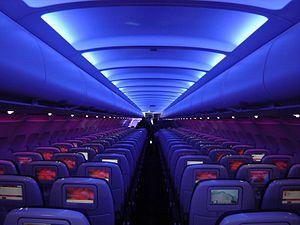
Virgin America était une compagnie aérienne à bas prix américaine en activité entre 2007 et 2018 qui assurait essentiellement des vols intérieurs aux États-Unis, depuis son principal hub, l'aéroport international de San Francisco. En avril 2016, Virgin America a été vendue à Alaska Air Group pour près de 4 milliards de dollars. Virgin America a poursuivi ses propres opérations jusqu'à son absorption totale par Alaska Airlines le 24 avril 2018.